I (Cyrillic)

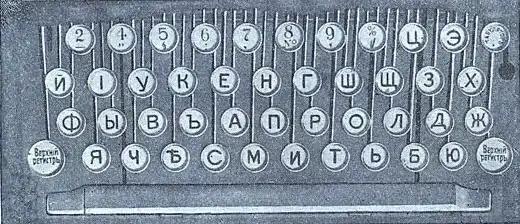
In early Russian typewriters like this one, there was no key for the digit 1, so the capital І was used instead. Following the Russian alphabet reform of 1918, a 1 key was added.

According to critics of the Bolshevik reform, the choice of "Ии" as the only letter to represent that side and the removal of "Іі" defeated the purpose of 'simplifying’ the language, as "Ии" occupies more space and, furthermore, is sometimes indistinguishable from "Шш".